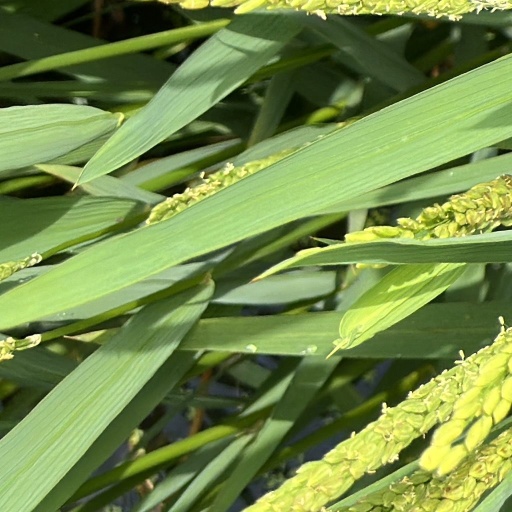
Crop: rice